Tasuki (sash)

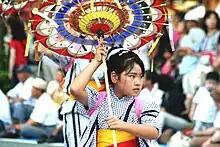
as seen from the front at a summer festival

A is a fashion accessory used for holding up the long sleeves of the Japanese kimono. It is a sash made from either cloth or cord that loops over each shoulder and crosses over the wearer's back. The bottom of the kimono sleeves can then be tucked into the loop, holding them back for convenience and functionality.